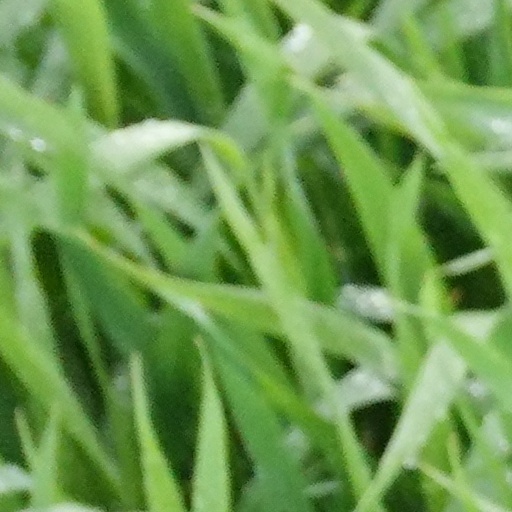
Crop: wheat